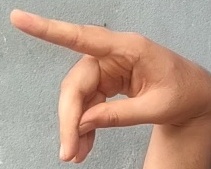
ASL sign: P